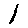
Label: 1